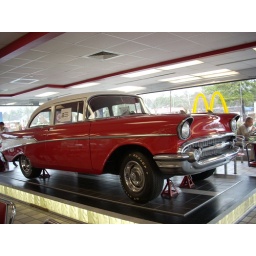
An old red car at a retro-themed McDonald's burgers restaurant in Williamsburg, VA, on 329 Second St.